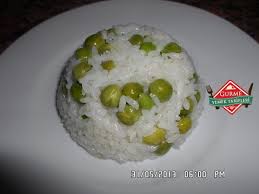
Yemek: pirinc_pilavi